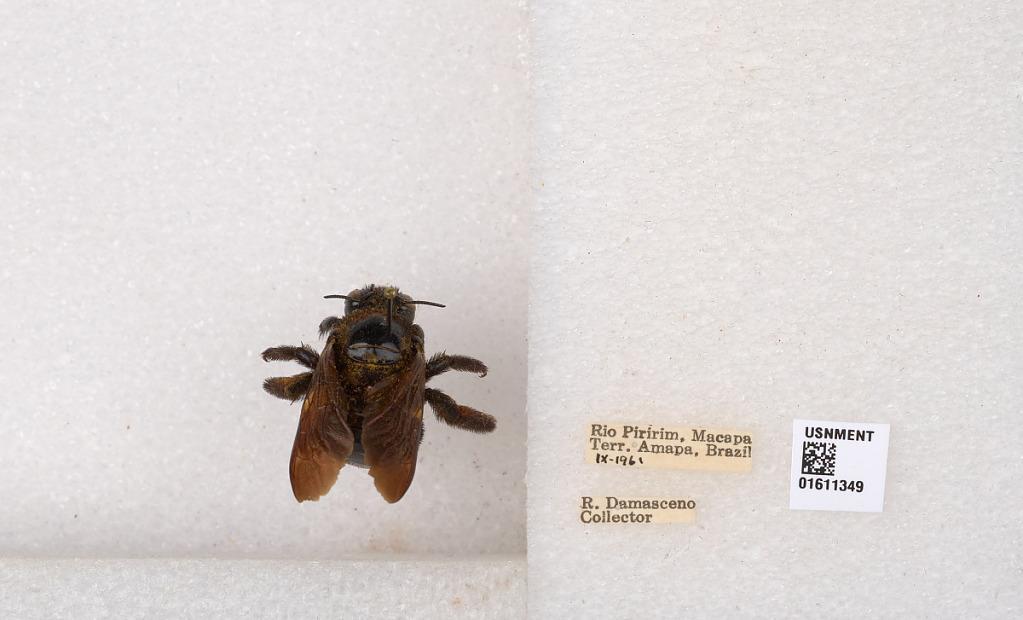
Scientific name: Xylocopa
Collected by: R. Damasceno
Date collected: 1961-9-1
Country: Brazil
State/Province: Amapa
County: Macapa
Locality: Rio Piririm